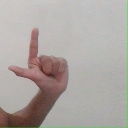
अक्षर: ल